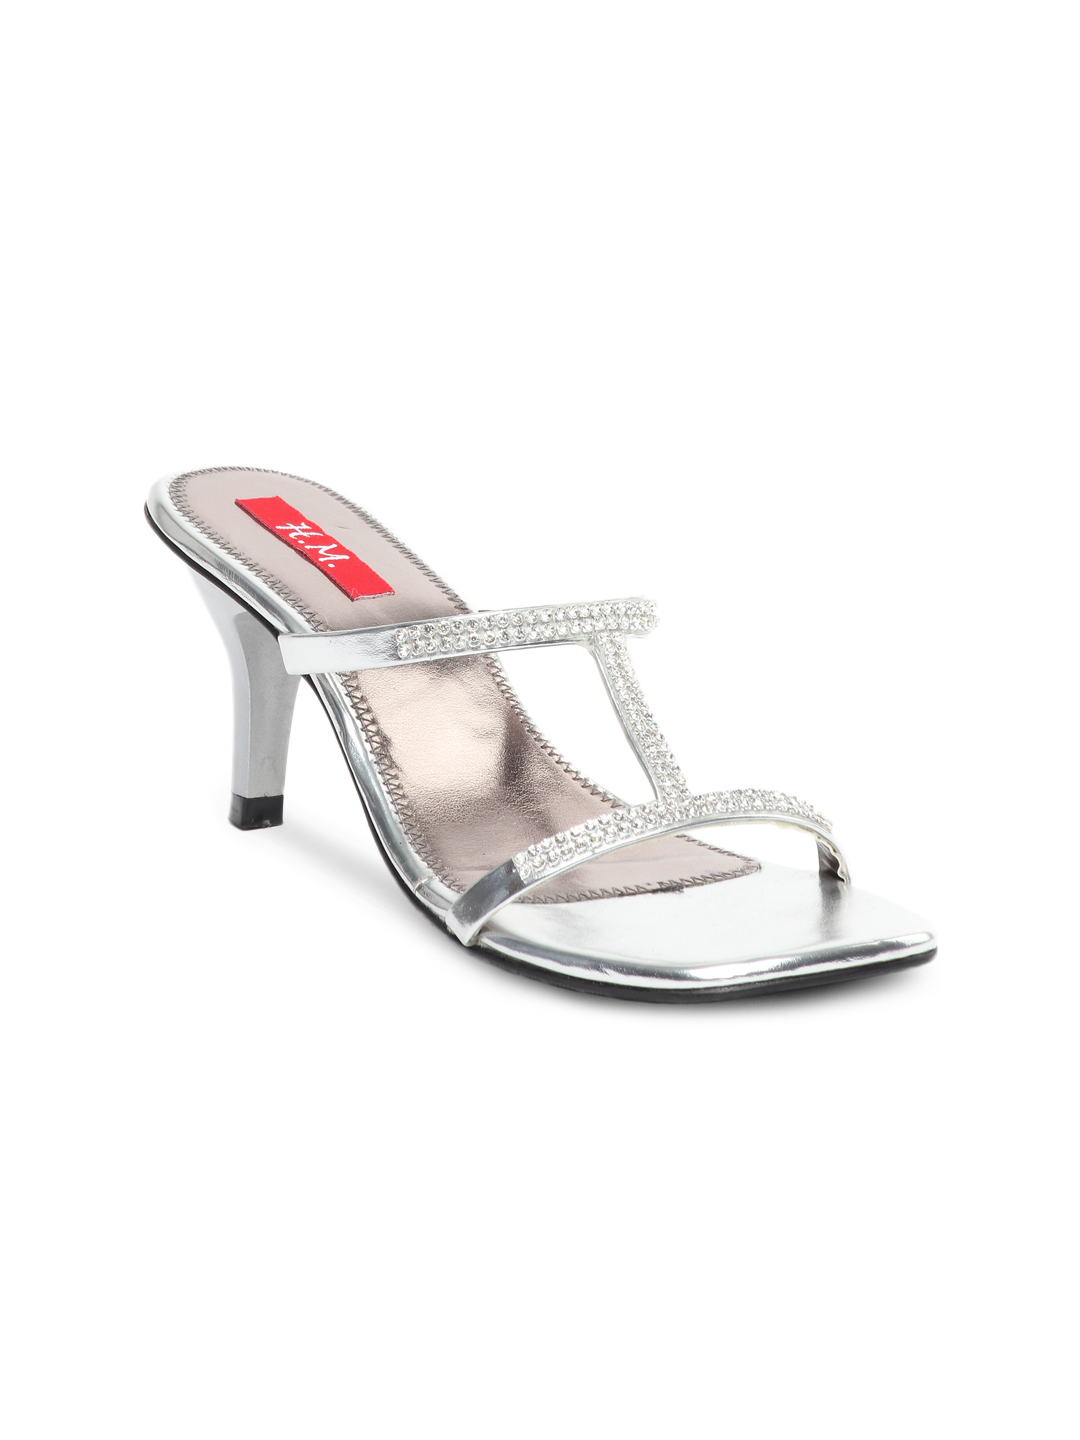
HM Women Silver Heels
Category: Footwear / Shoes / Heels
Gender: Women
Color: Silver
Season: Winter 2012
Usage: Casual